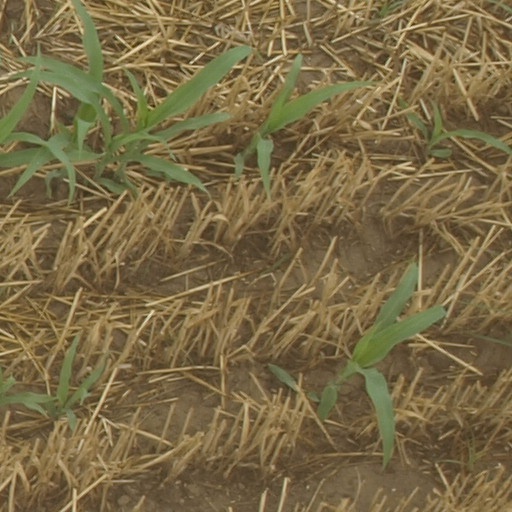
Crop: maize; corn